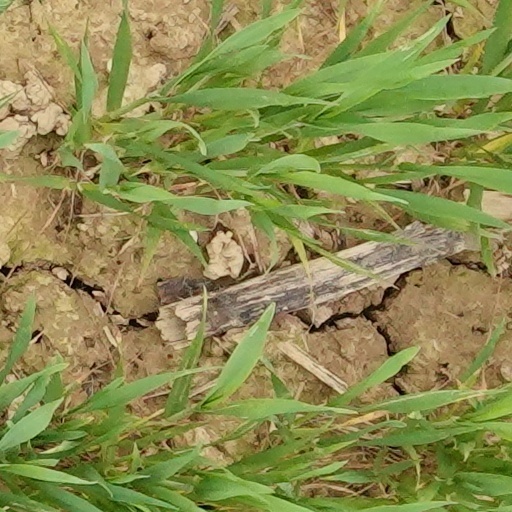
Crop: wheat